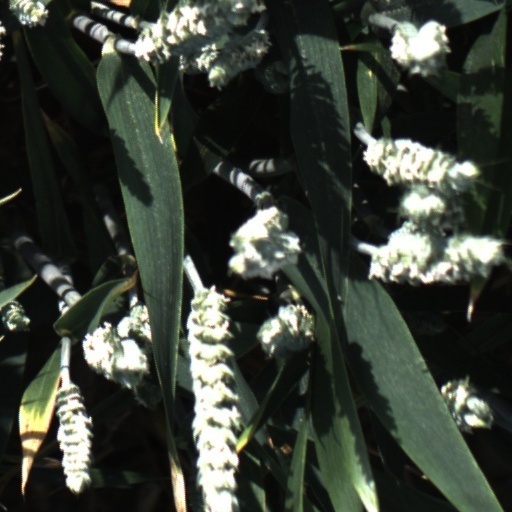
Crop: wheat